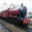
Label: train